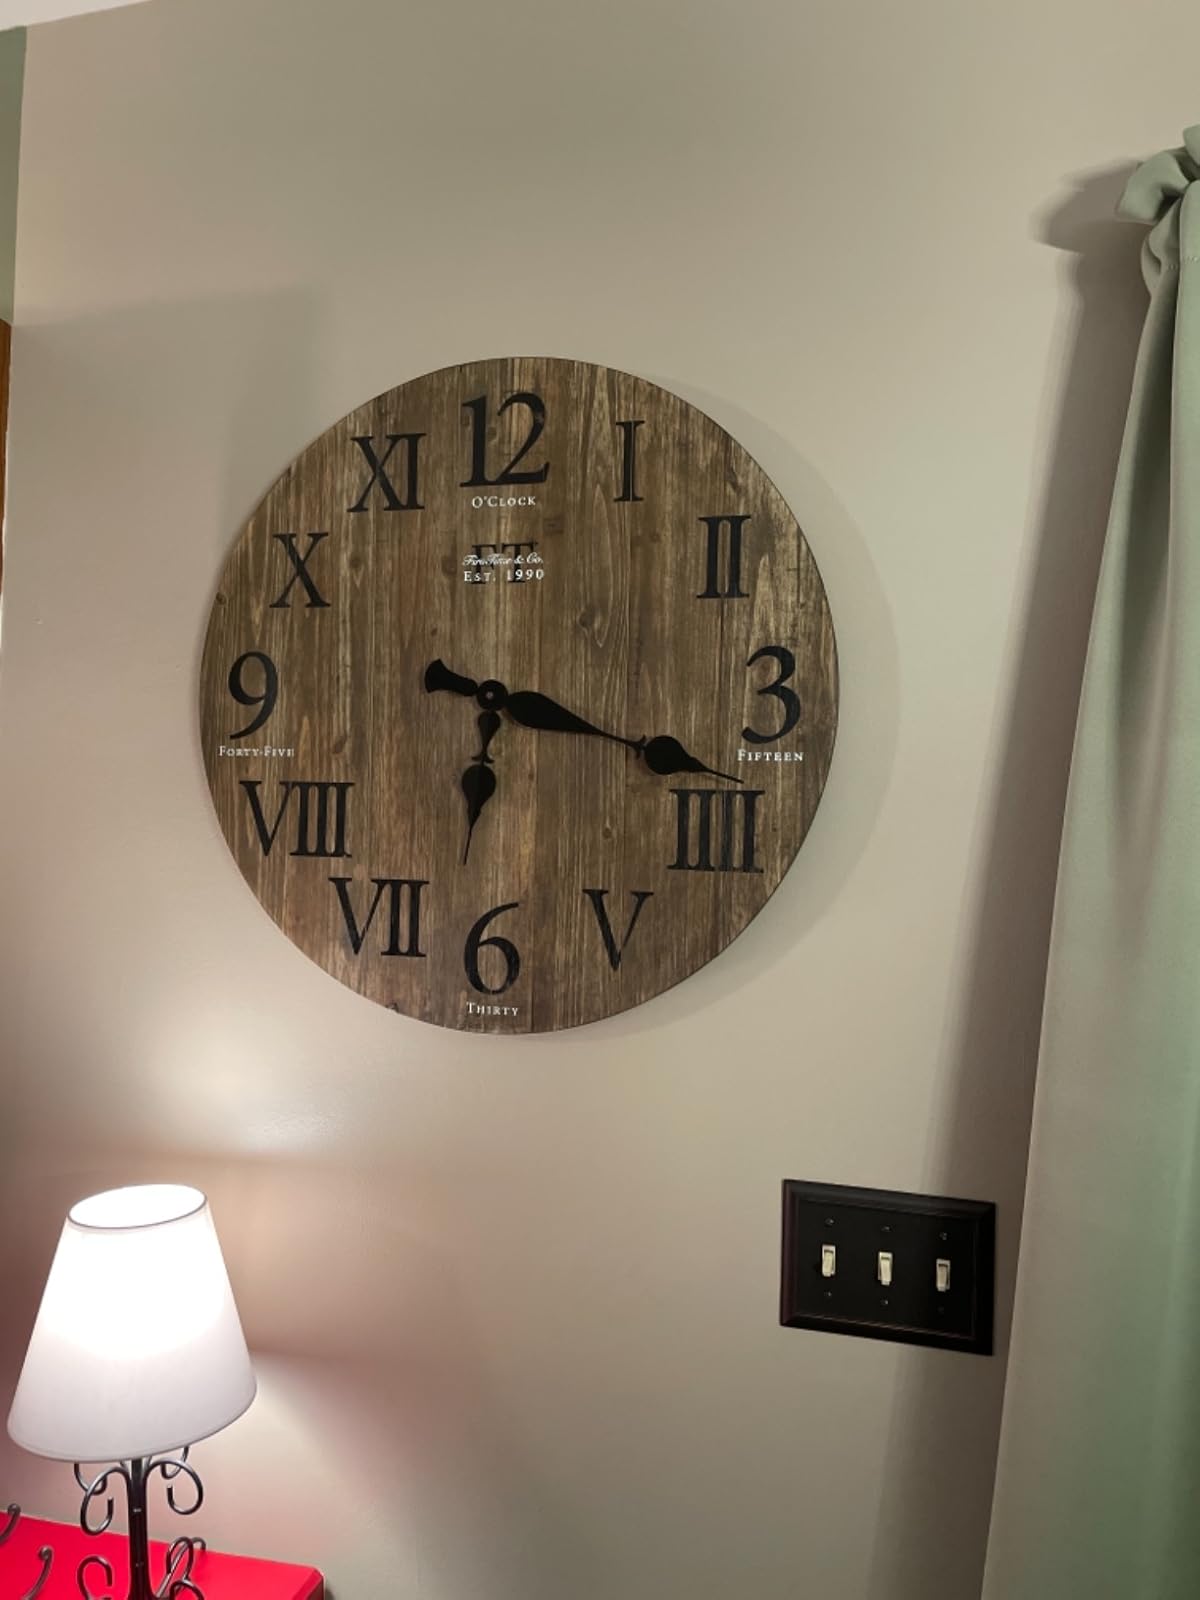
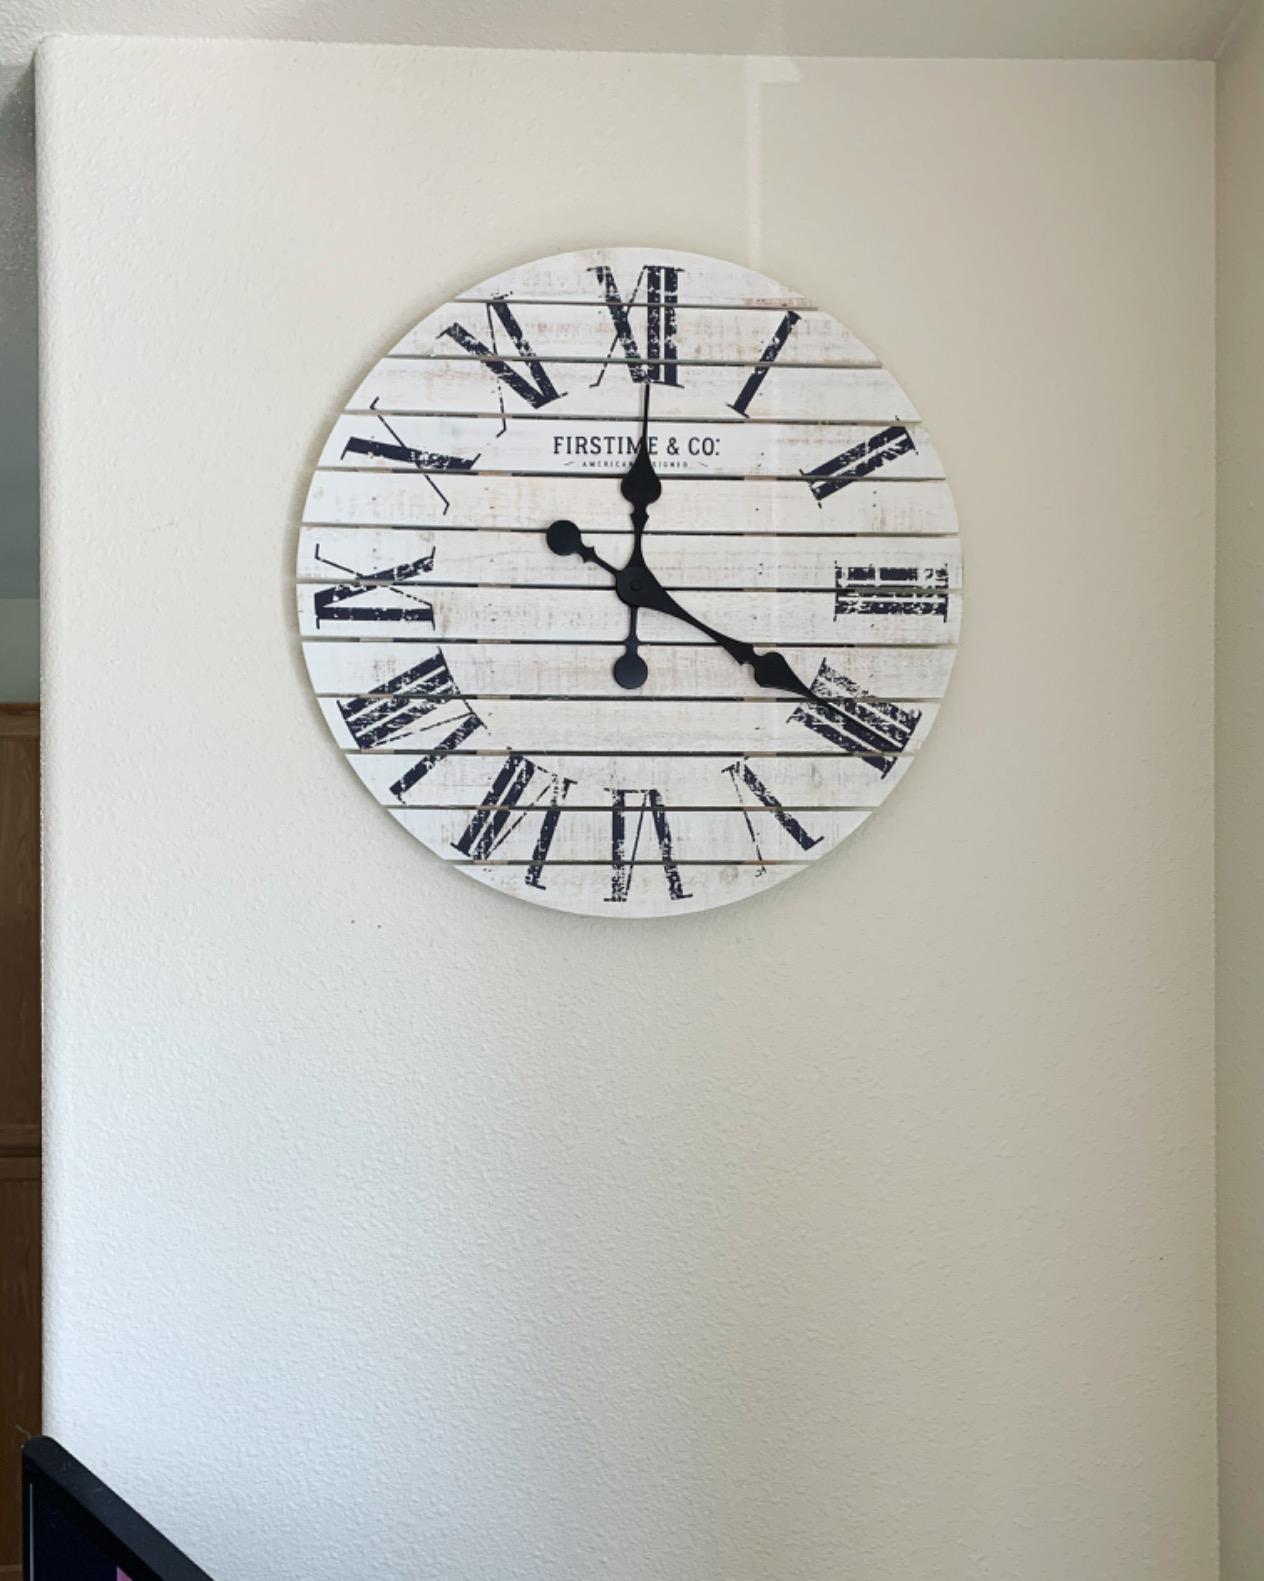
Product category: clock
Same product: no